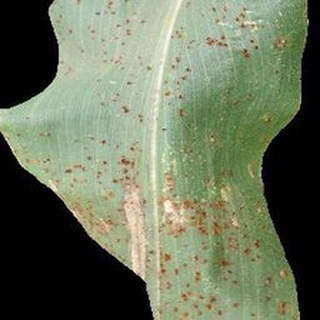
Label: corn_common_rust